Elm Park (Worcester, Massachusetts)

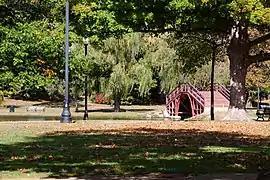

Elm Park is an historic park in Worcester, Massachusetts.